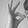
ASL letter: F